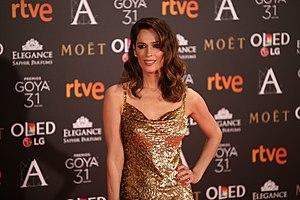
Mar Saura, née María del Mar Gómez Saura le 1ᵉʳ octobre 1975 à Barcelone, est une actrice, mannequin et présentatrice espagnole.